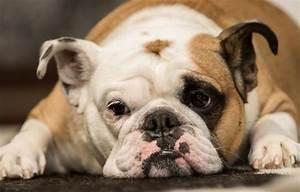
dog